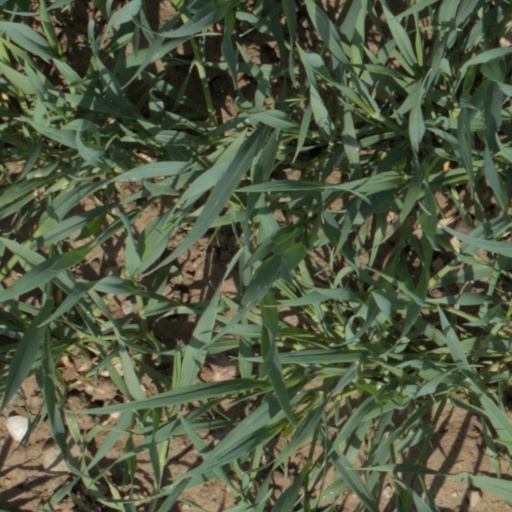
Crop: wheat